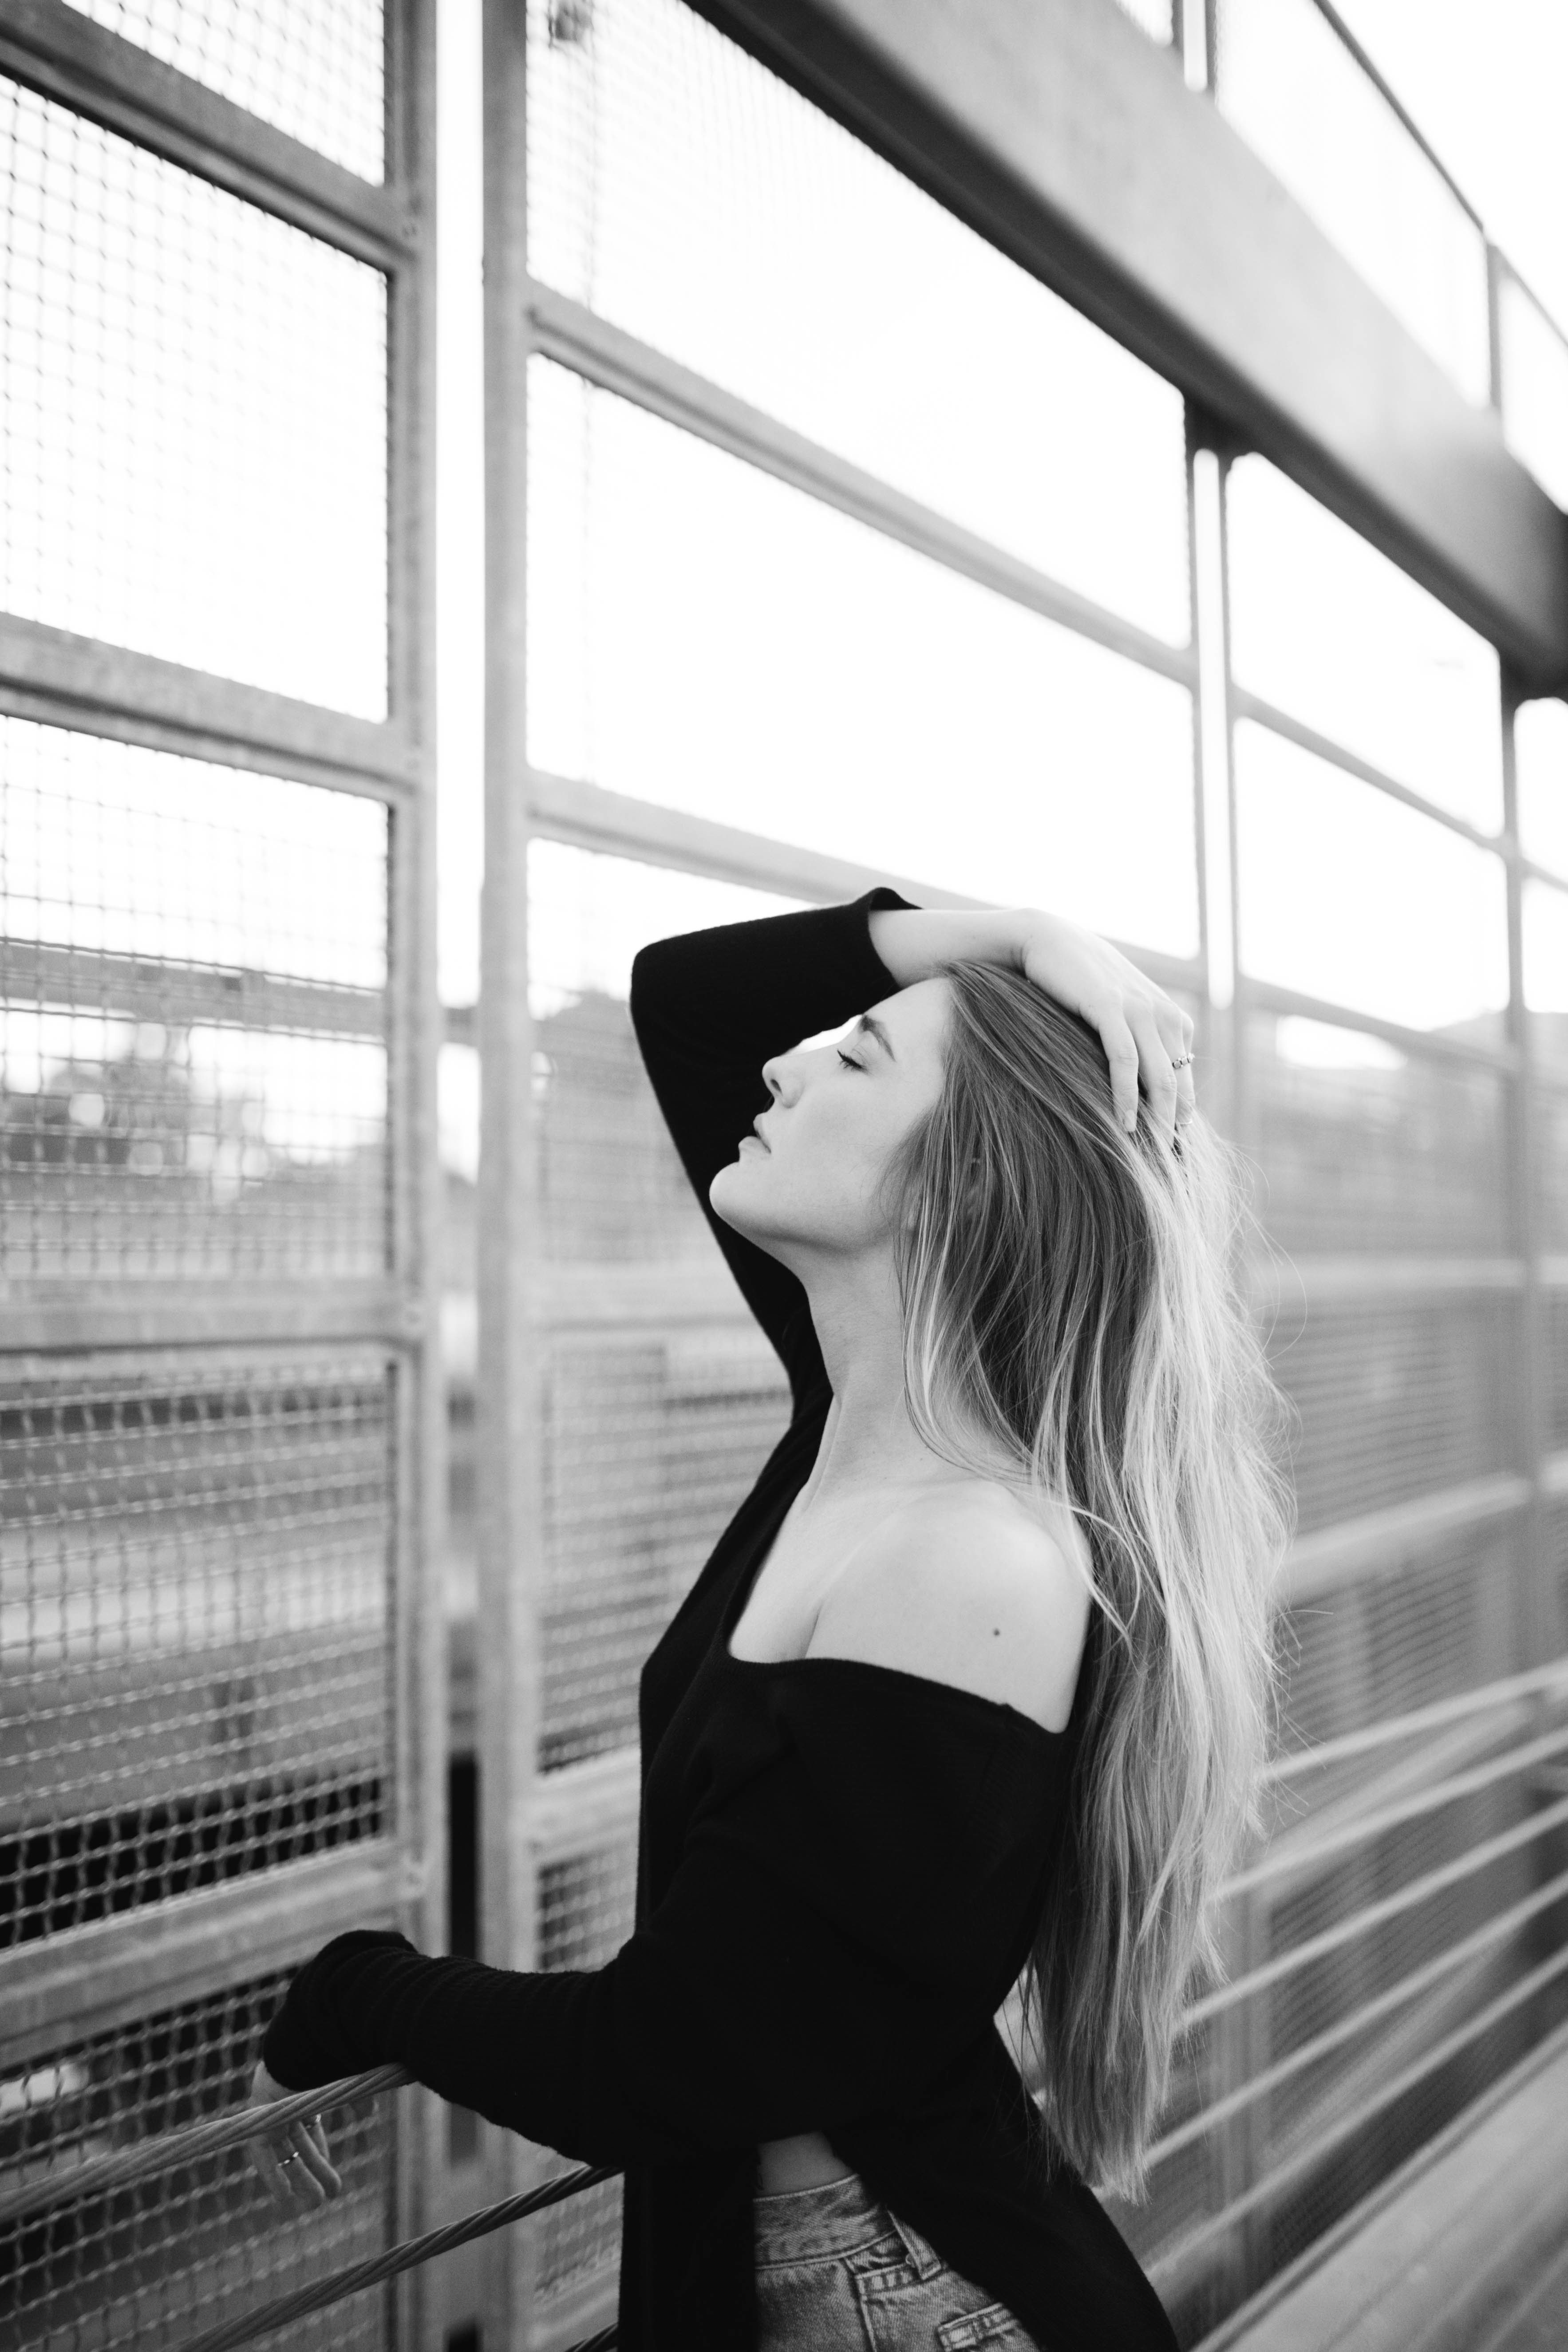
person, black and white, girl, woman, hair, white, photography, female, model, sitting, fashion, black, monochrome, photograph, beauty, stylish, interaction, photo shoot, monochrome photography, human positions